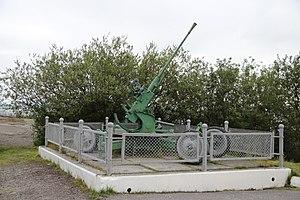
Le monument aux défenseurs de l'Arctique soviétique pendant la Grande Guerre patriotique est une statue de 35,5 mètres de hauteur située à Mourmansk, ville de la péninsule de Kola, en Russie, au-delà du cercle polaire. Elle est surnommée par les habitants de la région Alyocha, diminutif affectueux du prénom Alexeï.